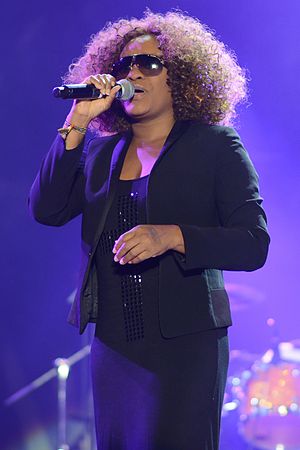
Tanya Stephens
Vivienne Stephenson, bedre kendt som Tanya Stephens er en Reggae/Dancehall sangerinde fra Jamaica.